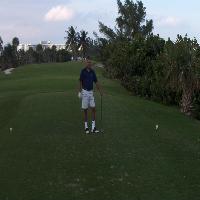
Weather: cloudy or overcast